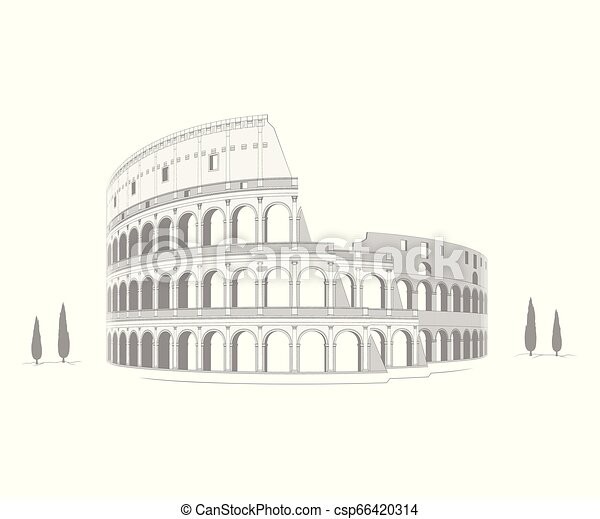
Landmark: Roman Colosseum